Jean Émile Laboureur

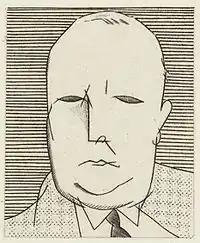
Self-portrait (mid-1920s)

Émile Laboureur, known as Jean Émile (16 August 1877, Nantes16 June 1943, near Pénestin) was a French painter, designer, engraver, watercolorist, lithographer, and illustrator.